2012 Tour de France, Prologue to Stage 10

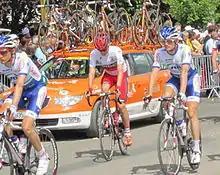
Fourth placed overall and young rider classification leader Tejay van Garderen (center) of before the start of the stage

The first half of the stage followed the coast of Picardy and Normandy along the English Channel through Dieppe to the intermediate sprint point of Fécamp, before turning inland towards the finish at Rouen, with four fourth-category climbs during the parcours. The wind on the coast was expected to have an influence on the race, while the two tight turns to get over the Guillaume le Conquérant Bridge with to go, were potentially disruptive for the lead-outs ahead of an expected sprint finish along the quayside in Rouen.